Rosie Cooper

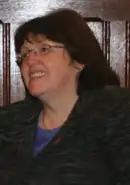

Rosemary Elizabeth Cooper (born 5 September 1950) is a British health official and former politician. Cooper was a Liberal and later Liberal Democrat member of the Liverpool City Council from 1973 until 1999, when she joined the Labour Party. After leaving the council the following year, she was the Labour Member of Parliament (MP) for West Lancashire from 2005 until her resignation in 2022, when she was named chair of the Mersey Care NHS Foundation Trust. In 2018, she was the target of a plot to murder her involving Jack Renshaw.